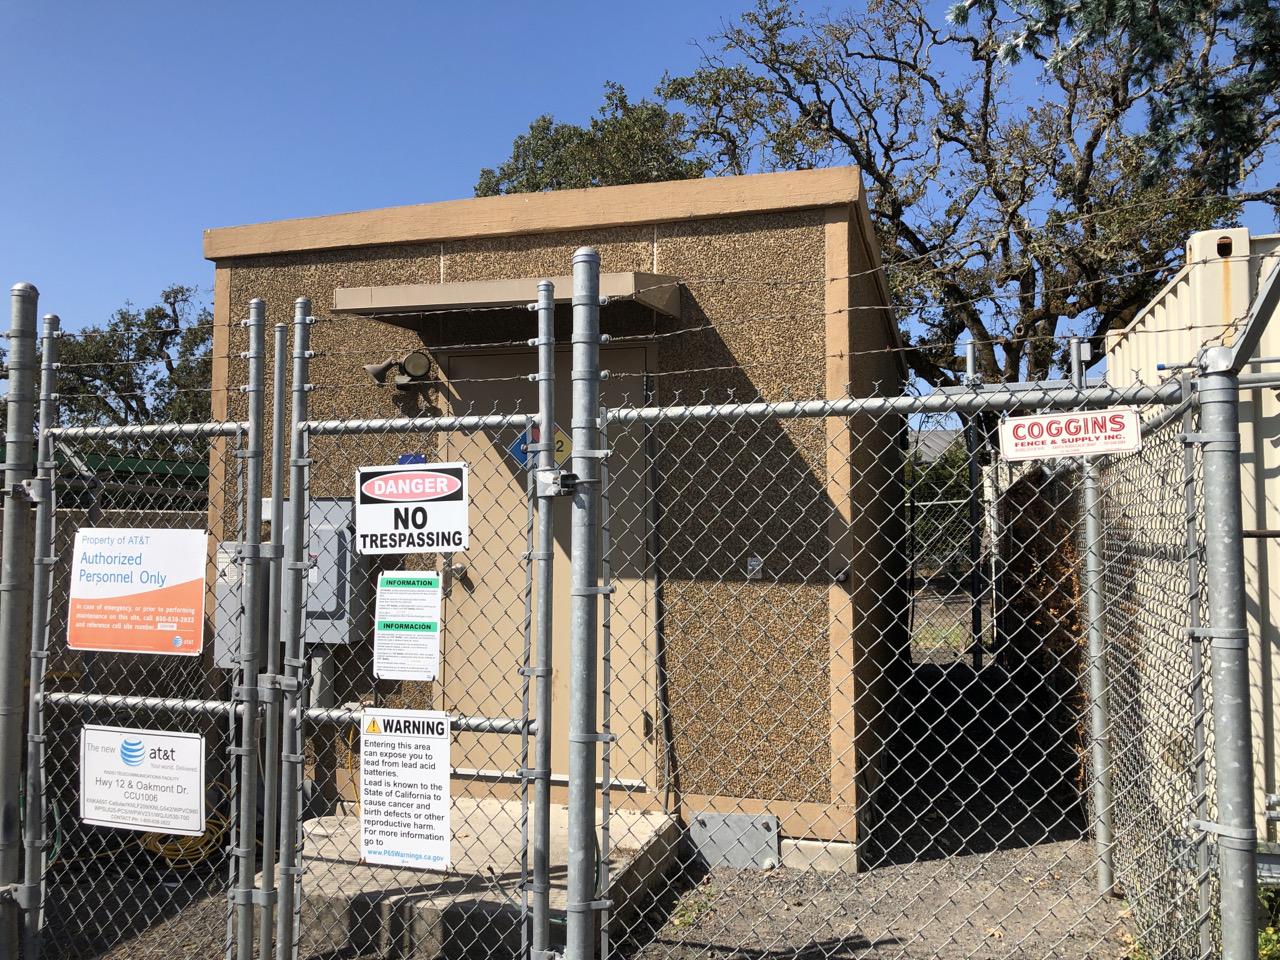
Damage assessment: no_damage